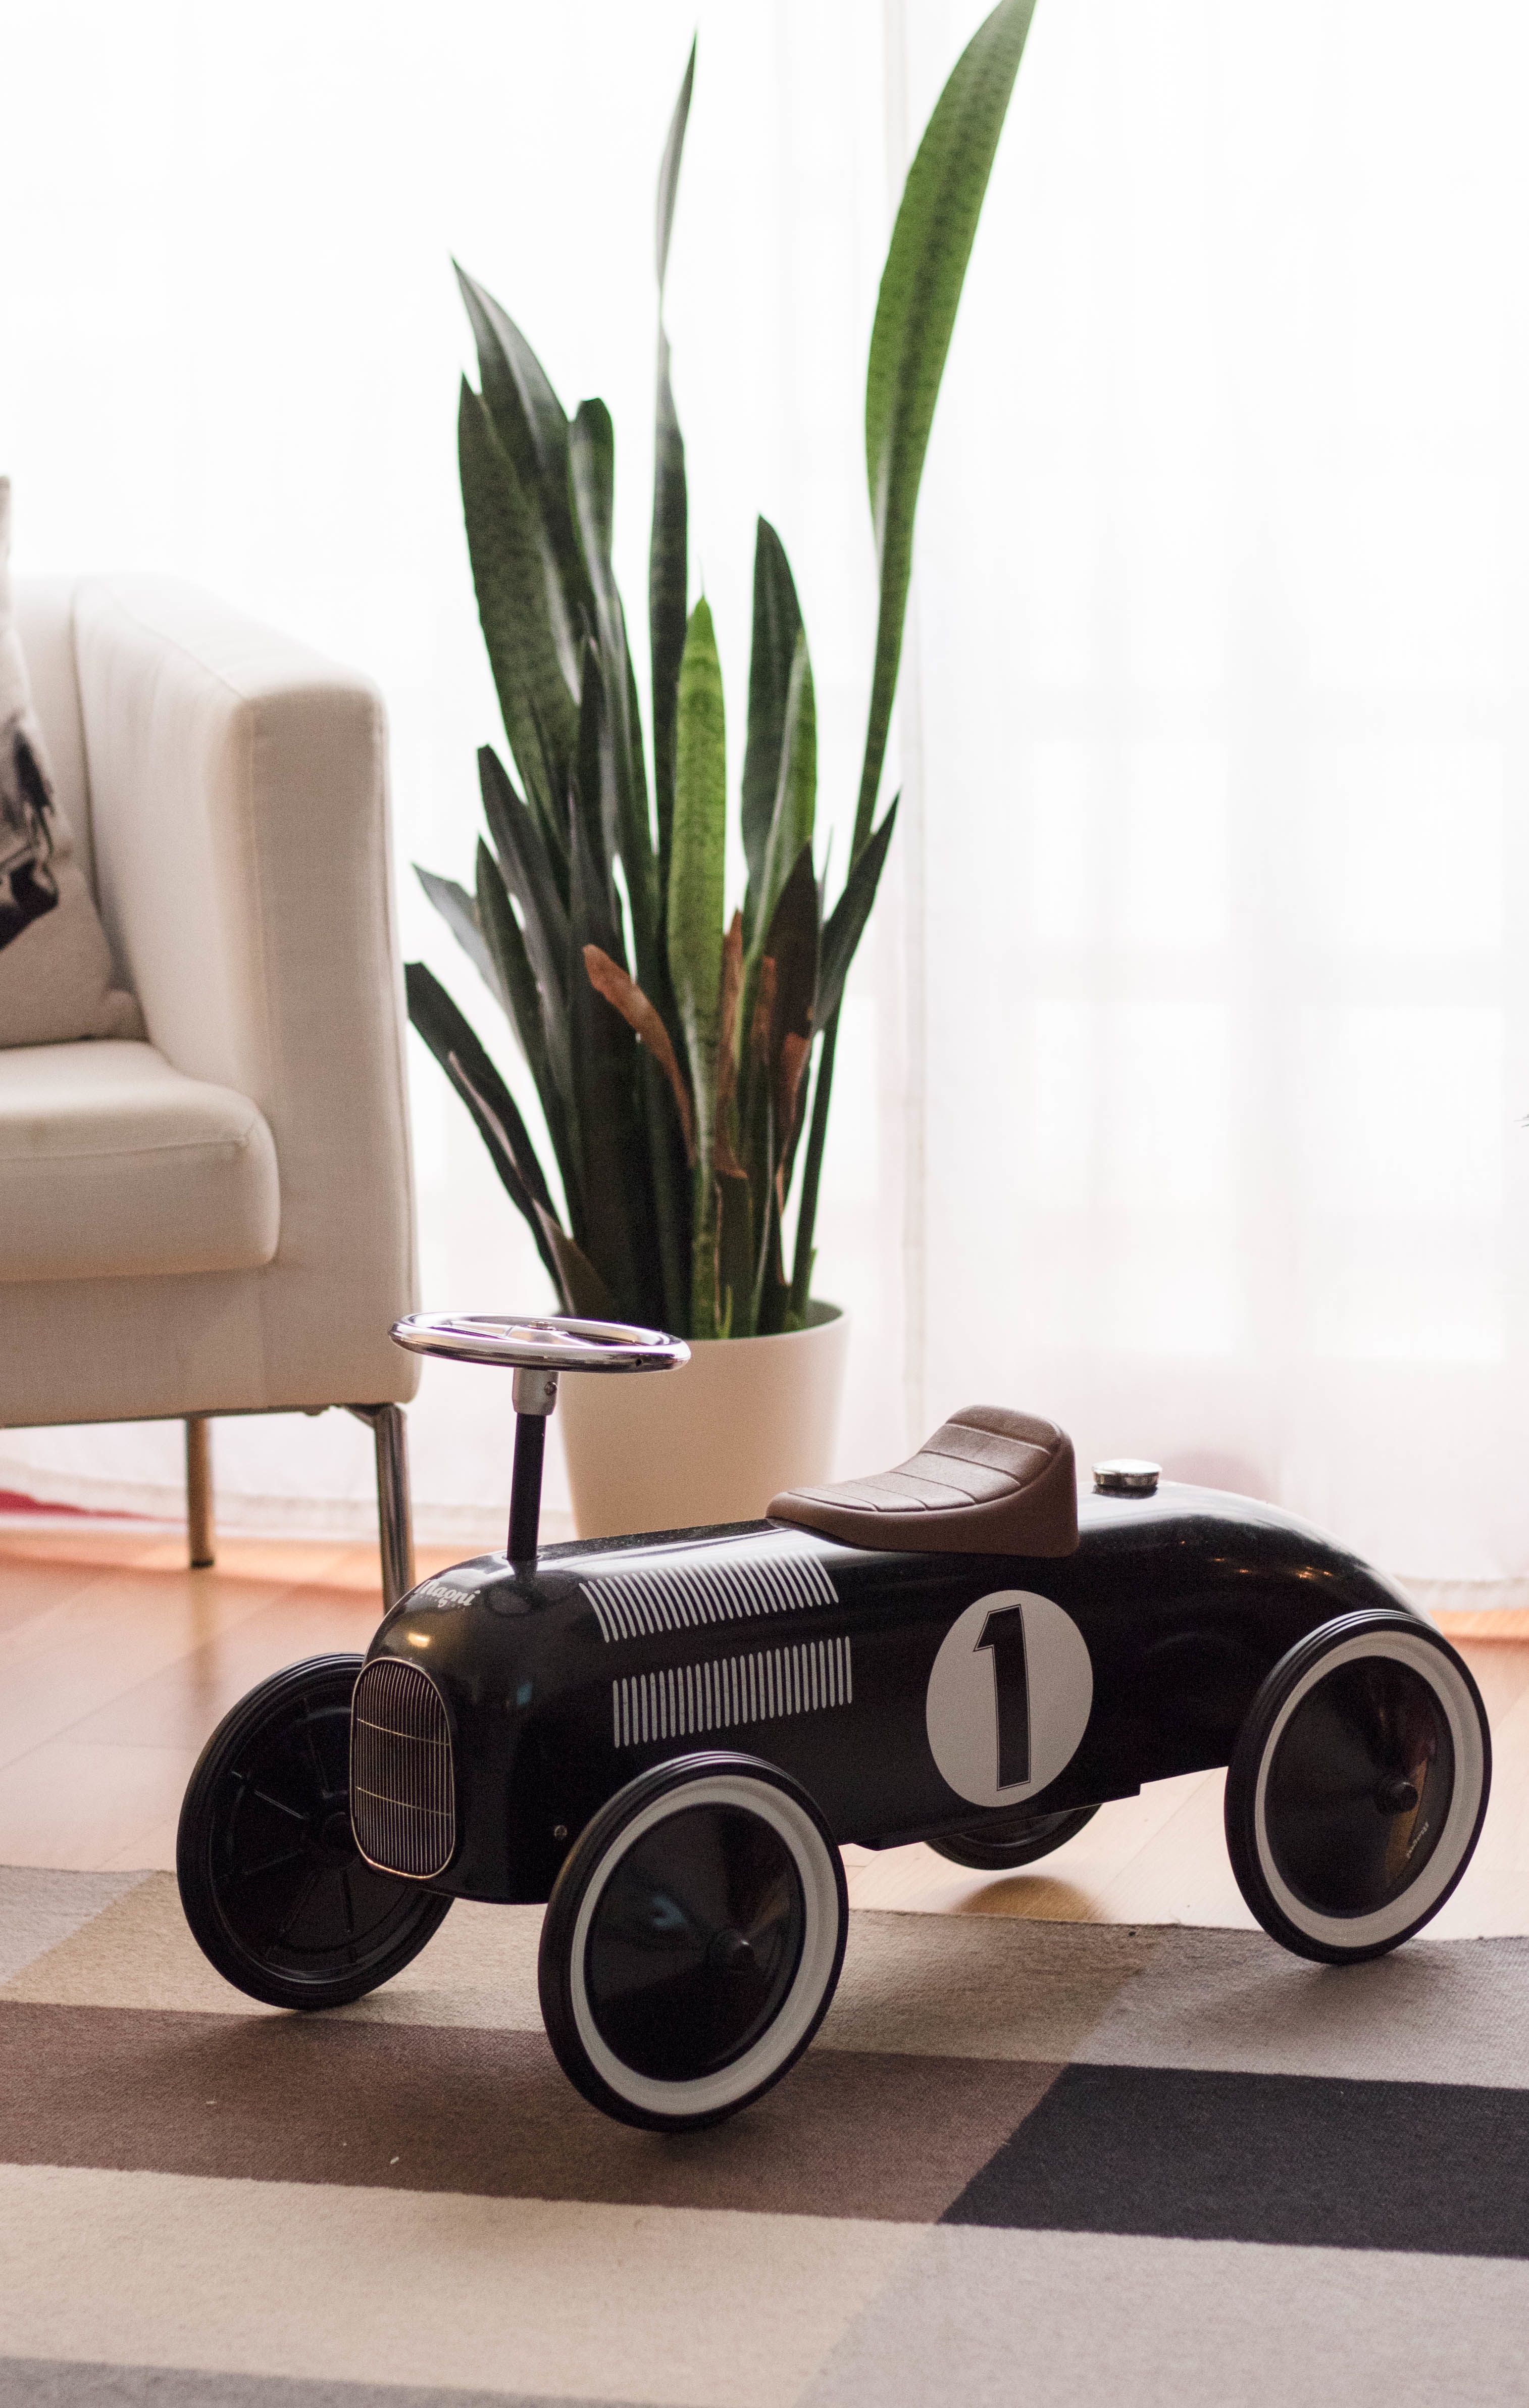
table, wheel, vehicle, furniture, design